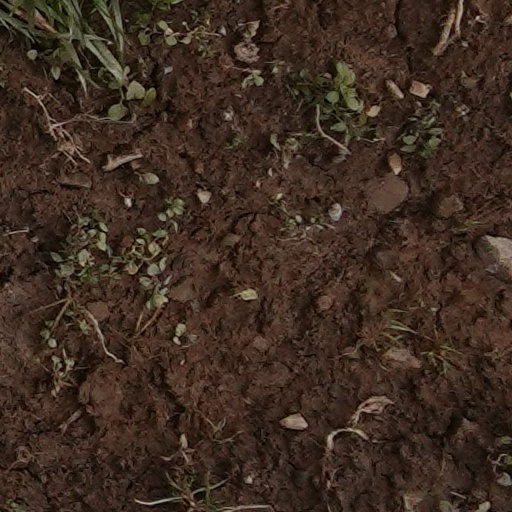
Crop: wheat